Doctor Manhattan

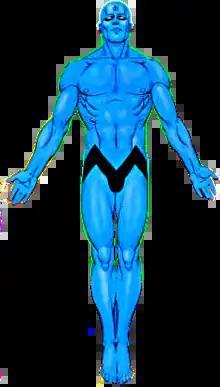
Art by Dave Gibbons

Doctor Manhattan (Dr. Jonathan "Jon" Osterman) is a fictional DC Comics character created by writer Alan Moore and artist Dave Gibbons. He debuted in the limited series graphic novel, "Watchmen."